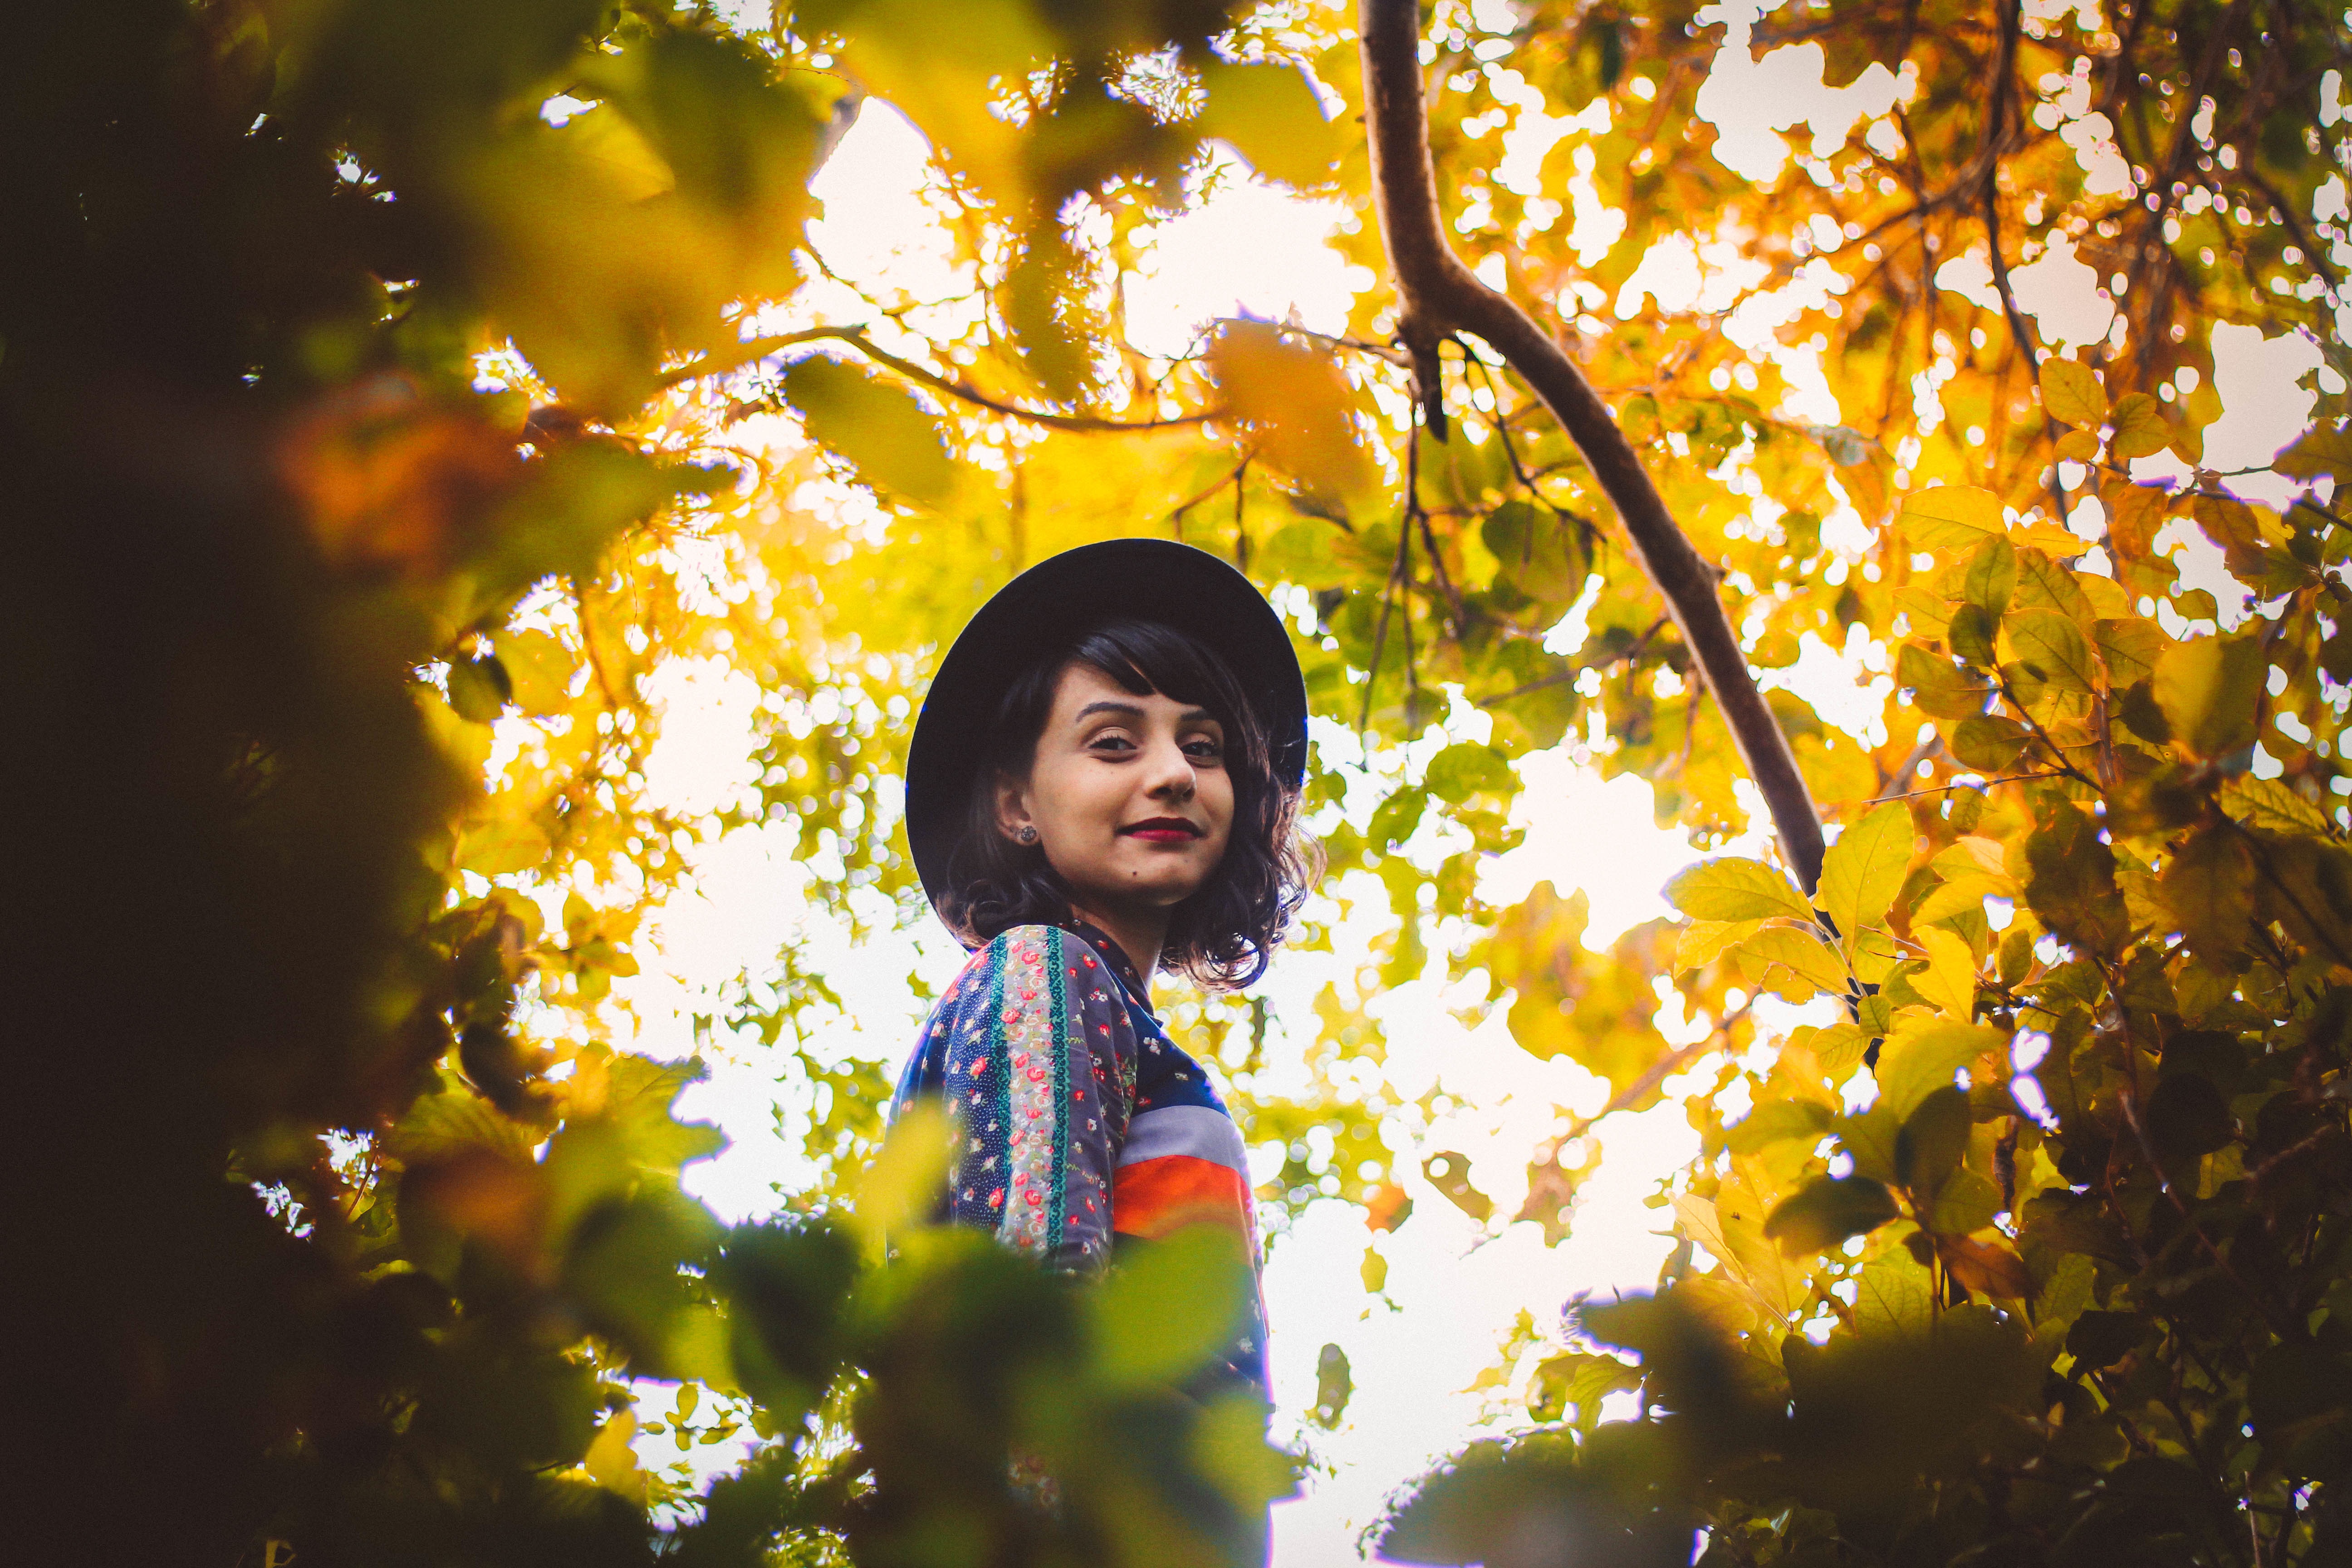
tree, branch, light, plant, sunlight, leaf, flower, autumn, yellow, season, woody plant